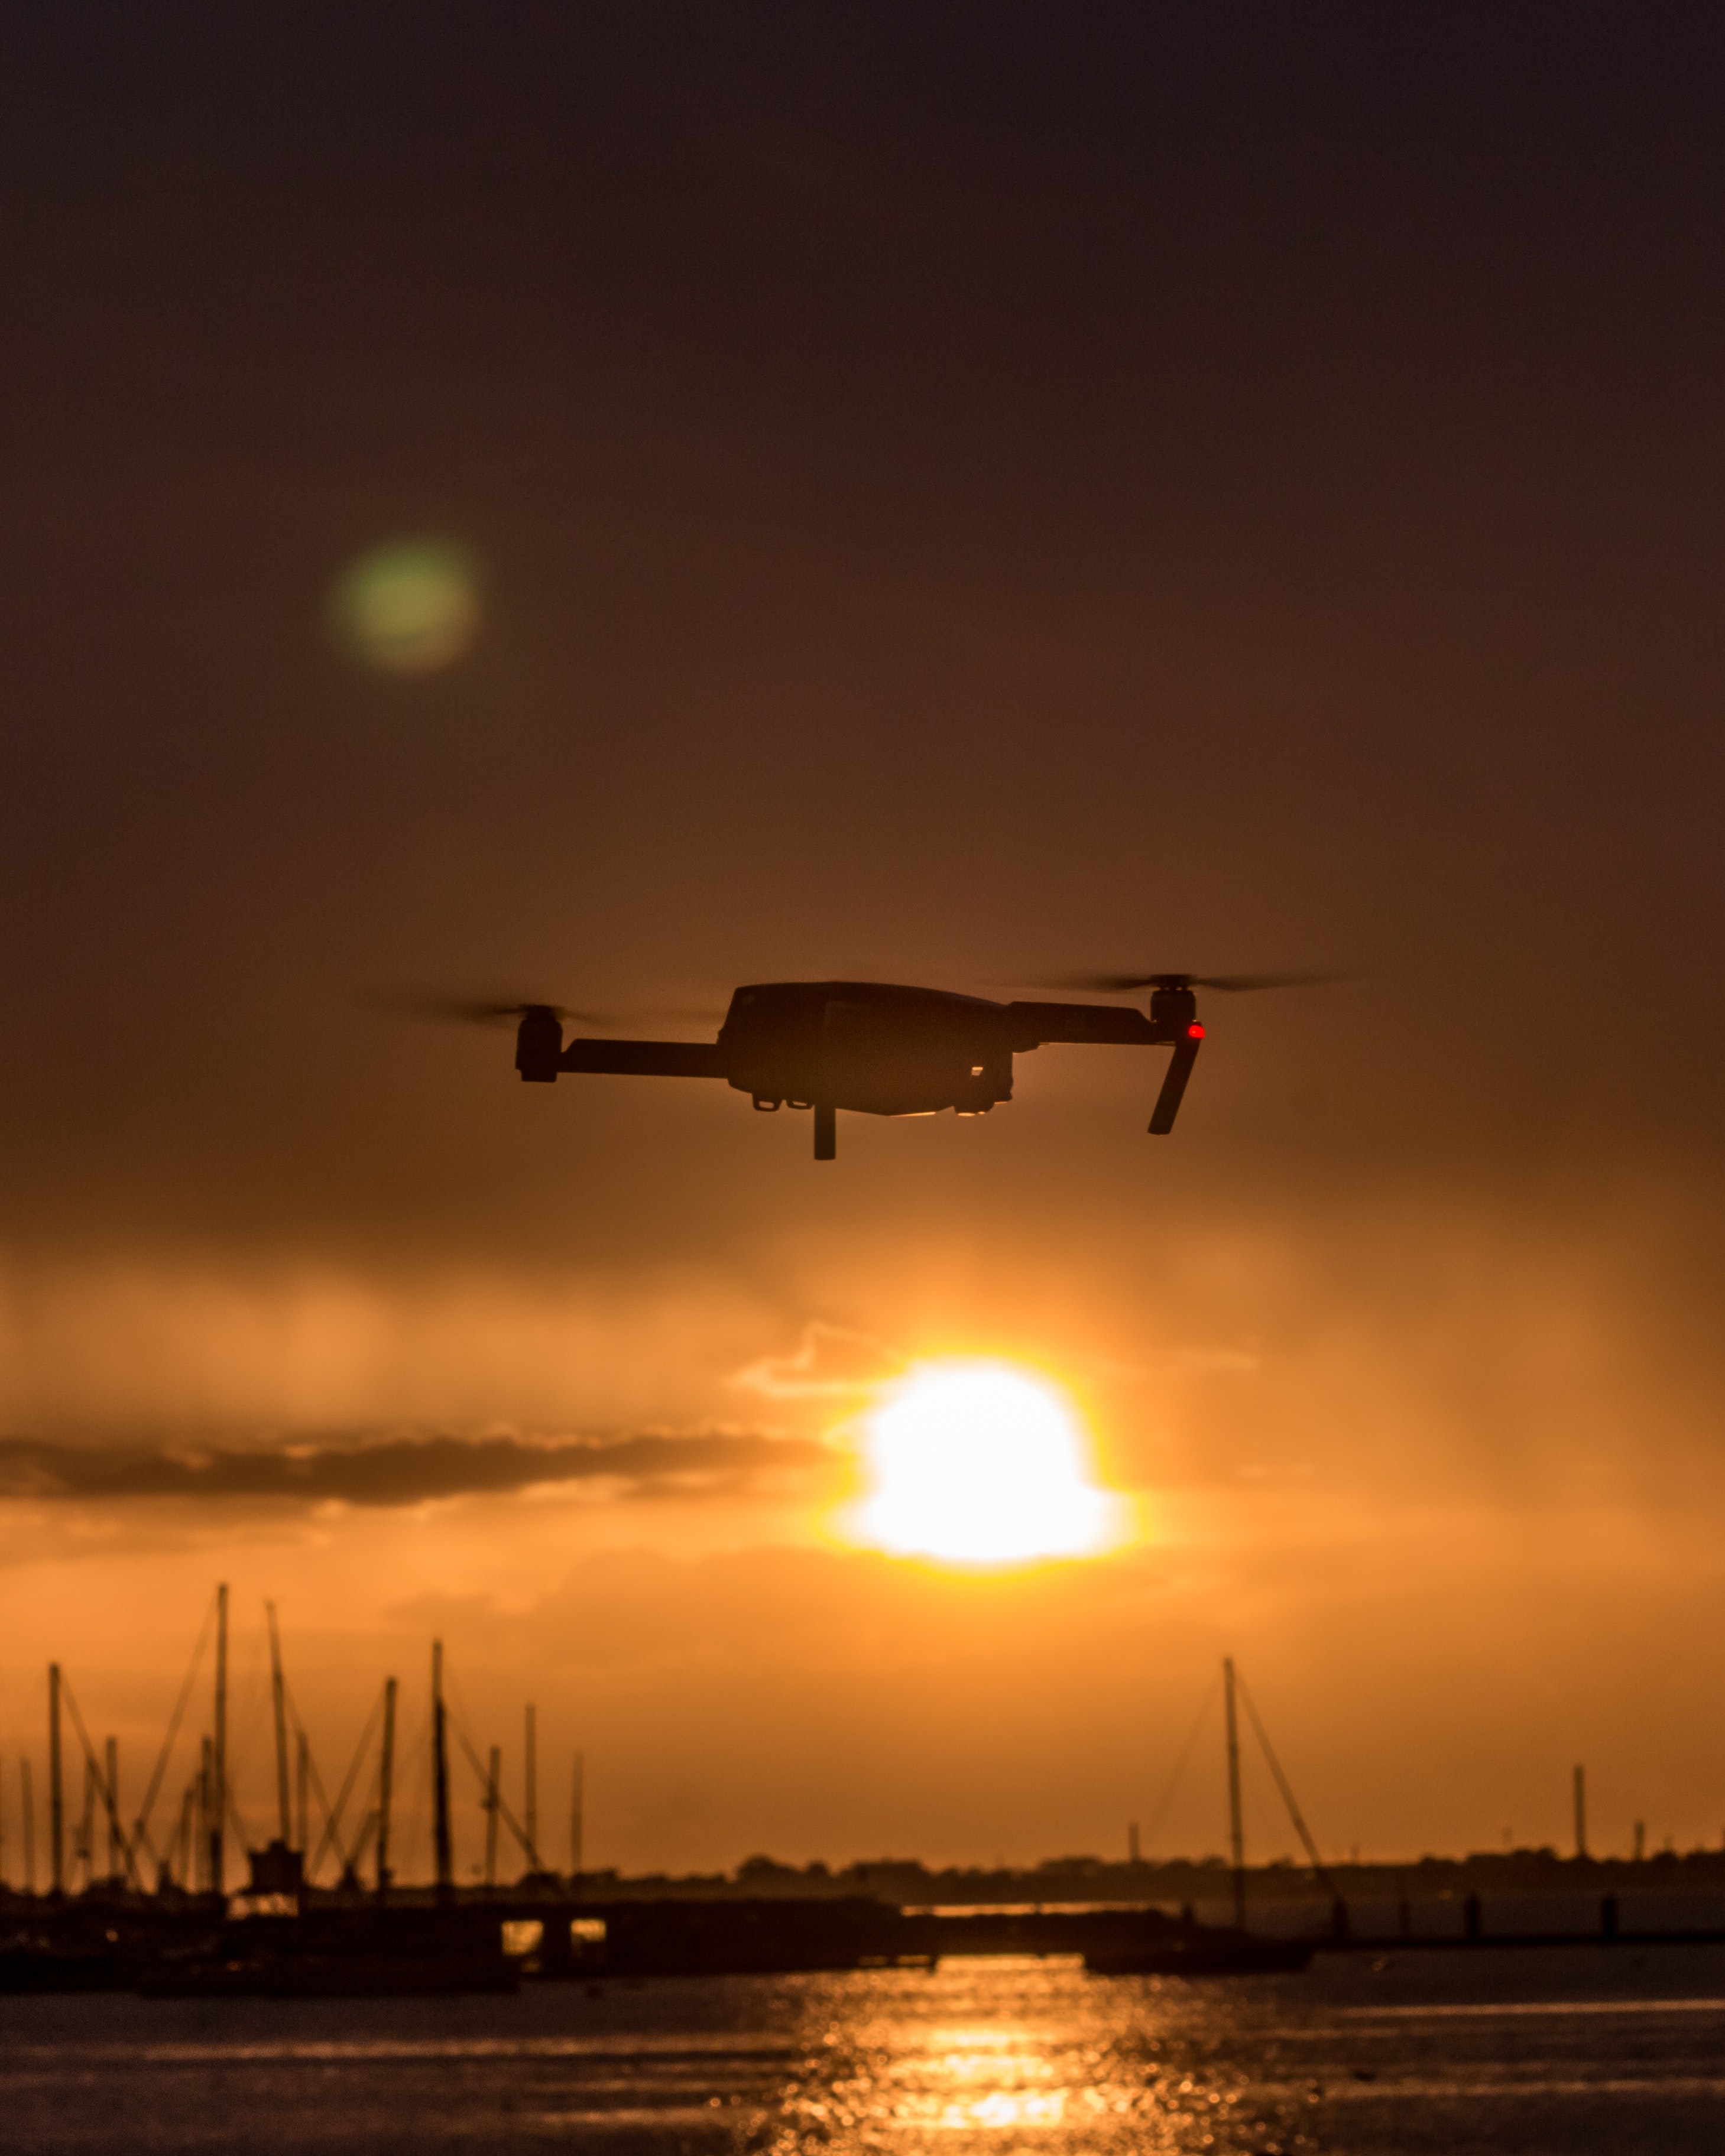
sky, sunset, airplane, morning, aviation, aircraft, cloud, atmosphere, vehicle, sunrise, air travel, evening, night, horizon, flight, afterglow, landing, dusk, aerospace engineering, sun, dawn, wing